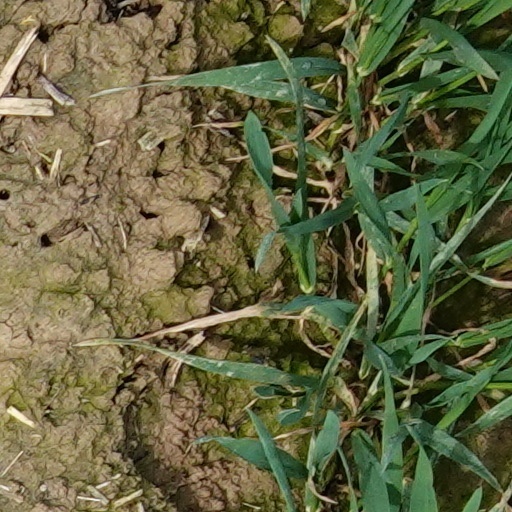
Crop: wheat